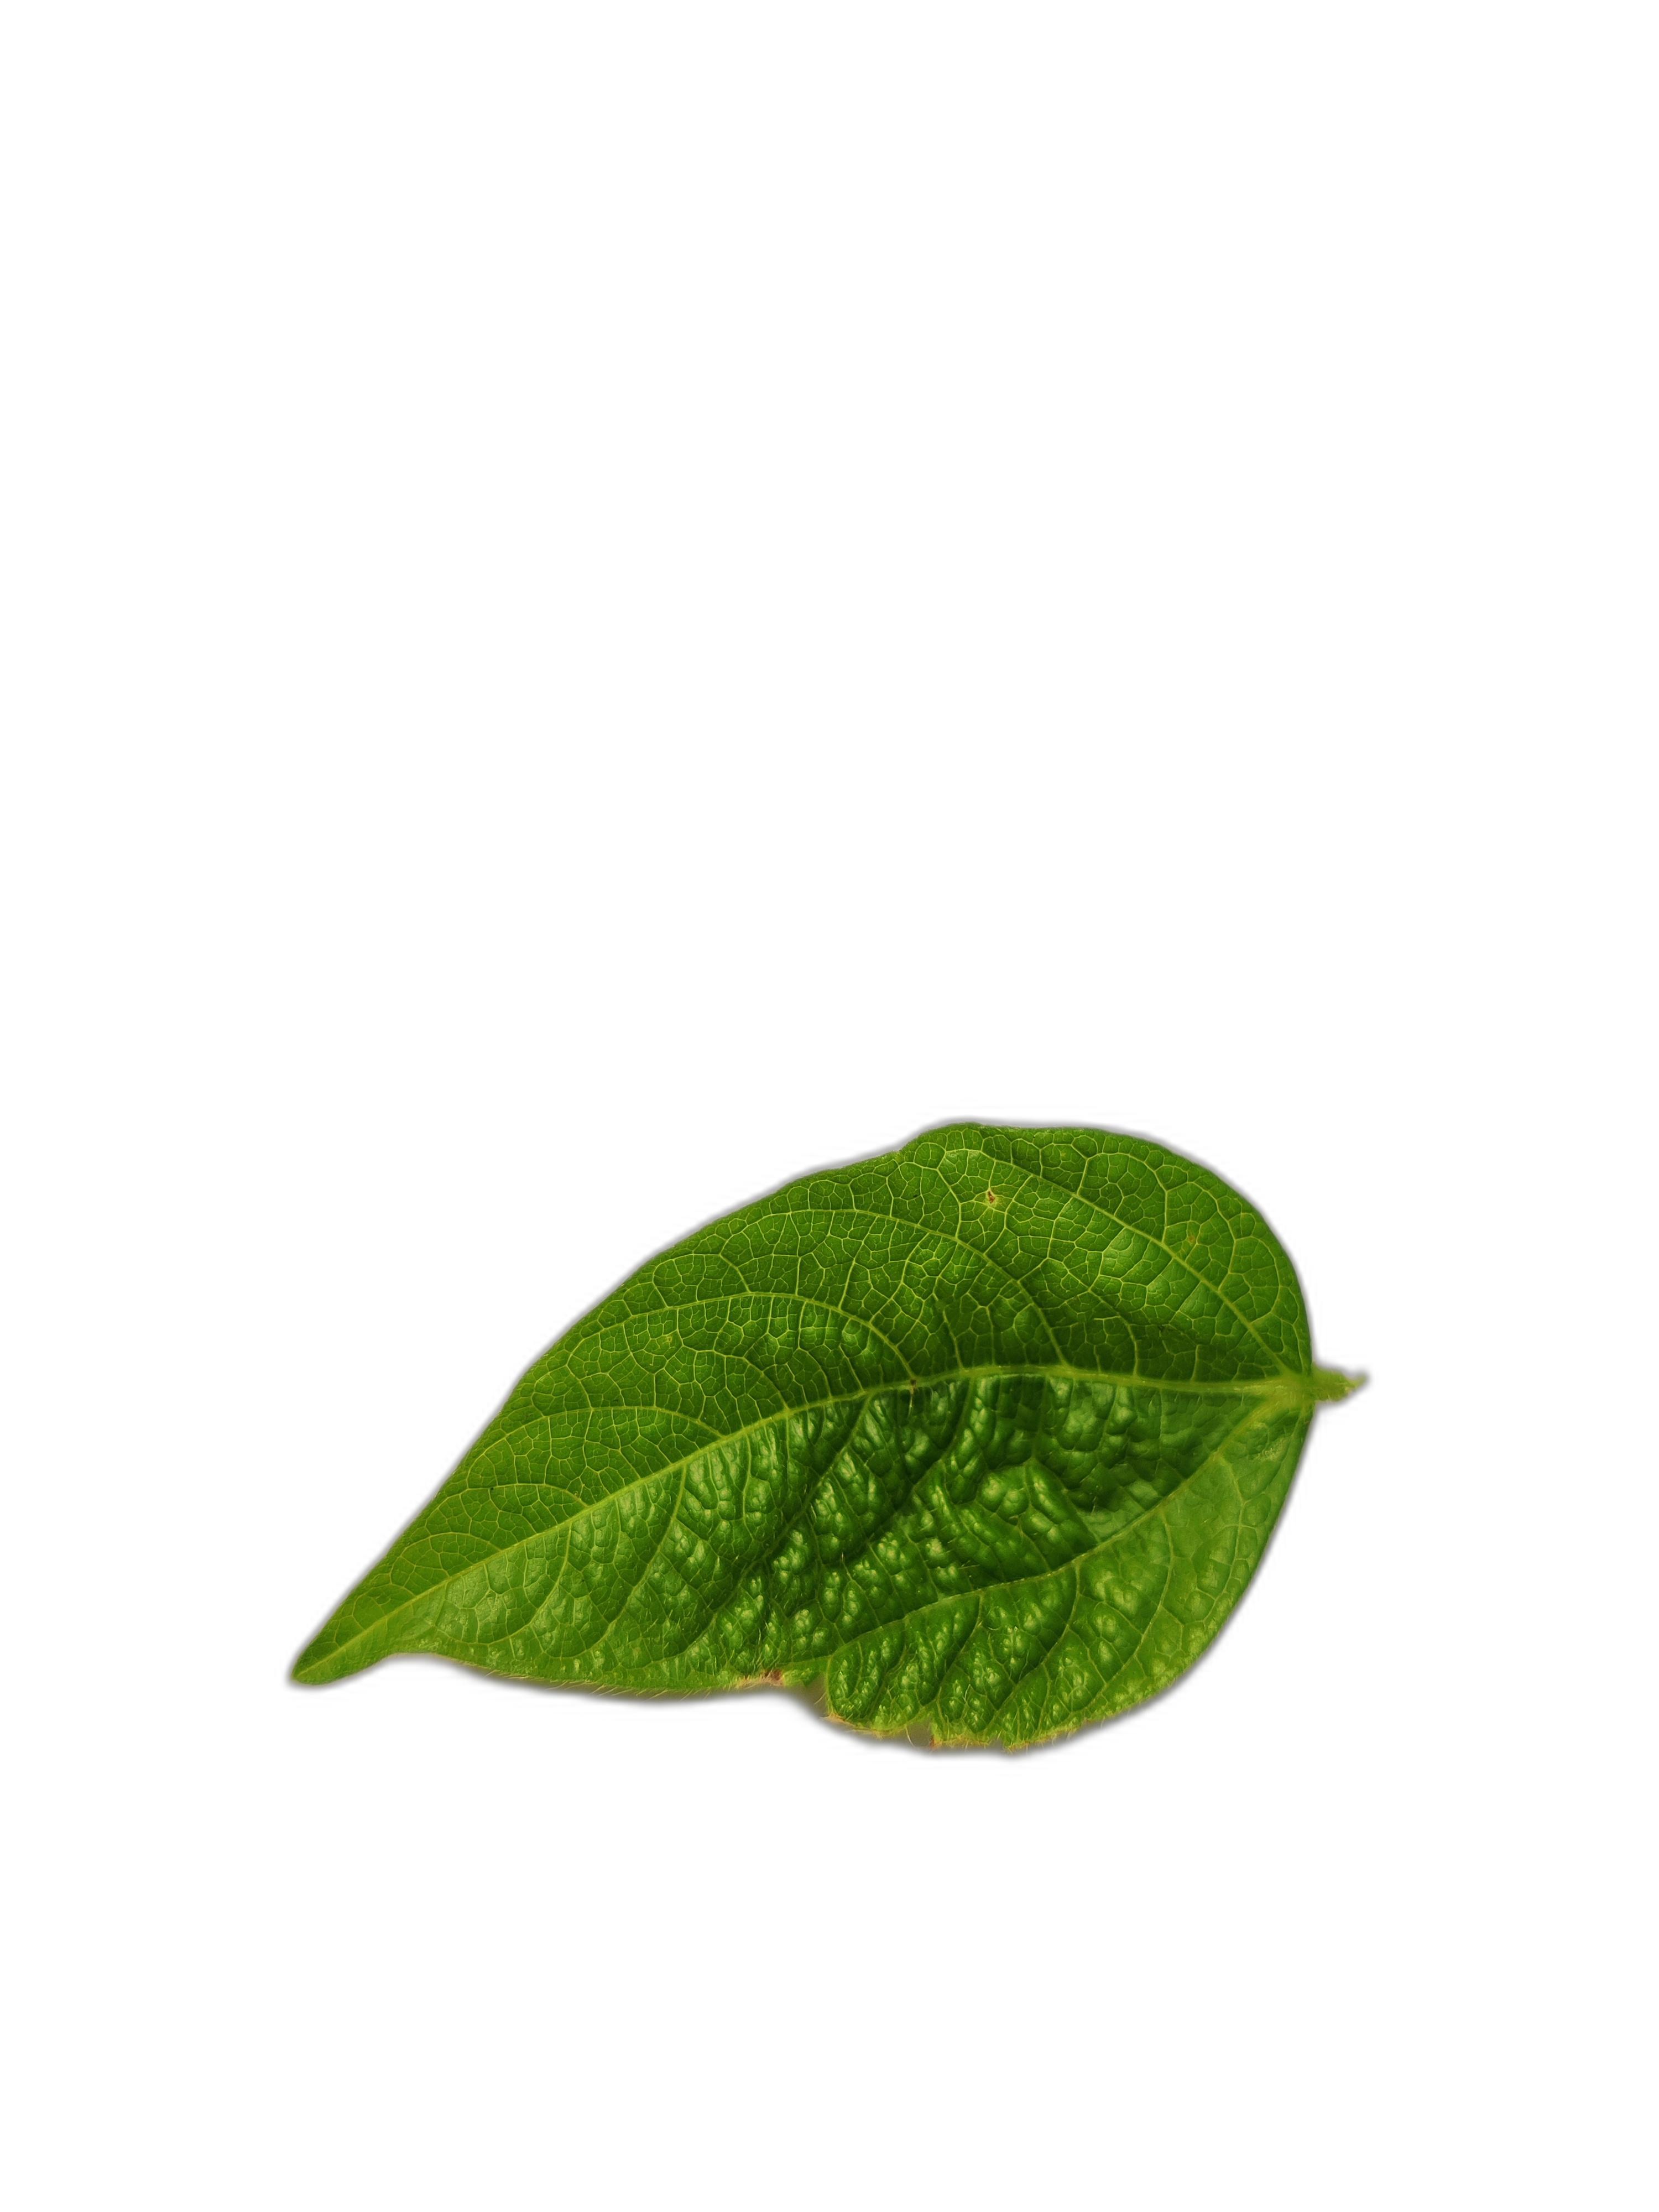
Label: Leaf Crinkle